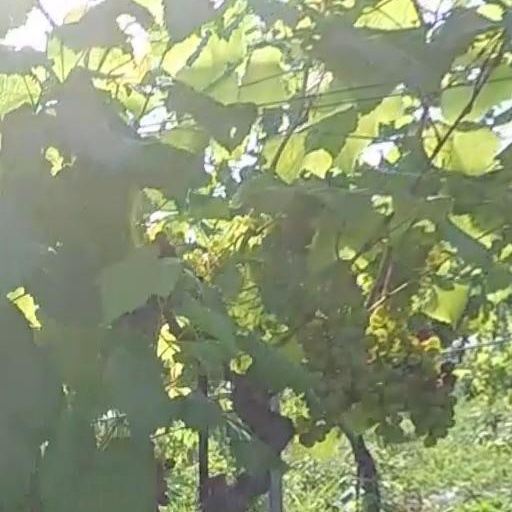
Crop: grape